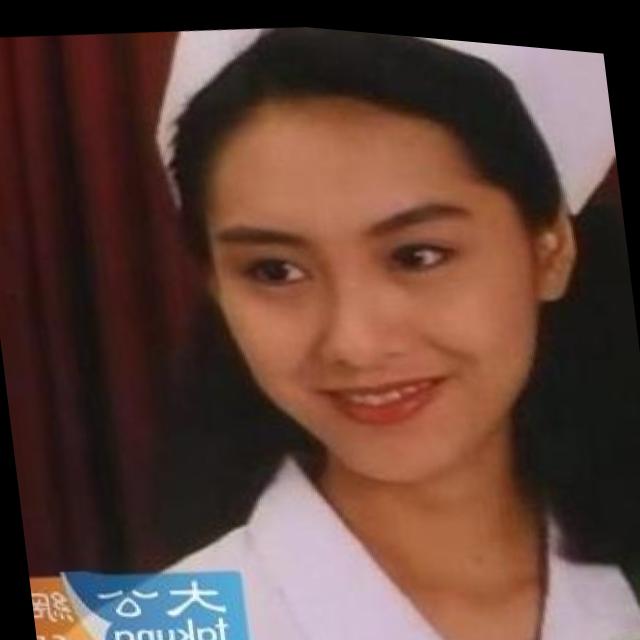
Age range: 21-44